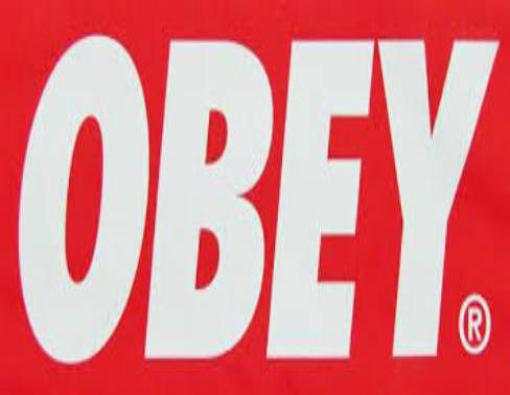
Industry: Clothes